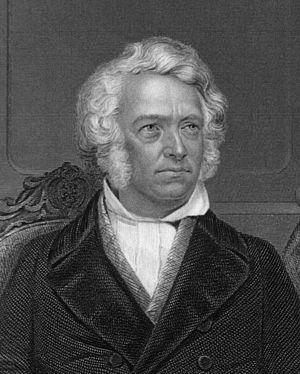
Leopold Gmelin, né le 2 août 1788 et mort le 13 avril 1853, est un chimiste allemand.